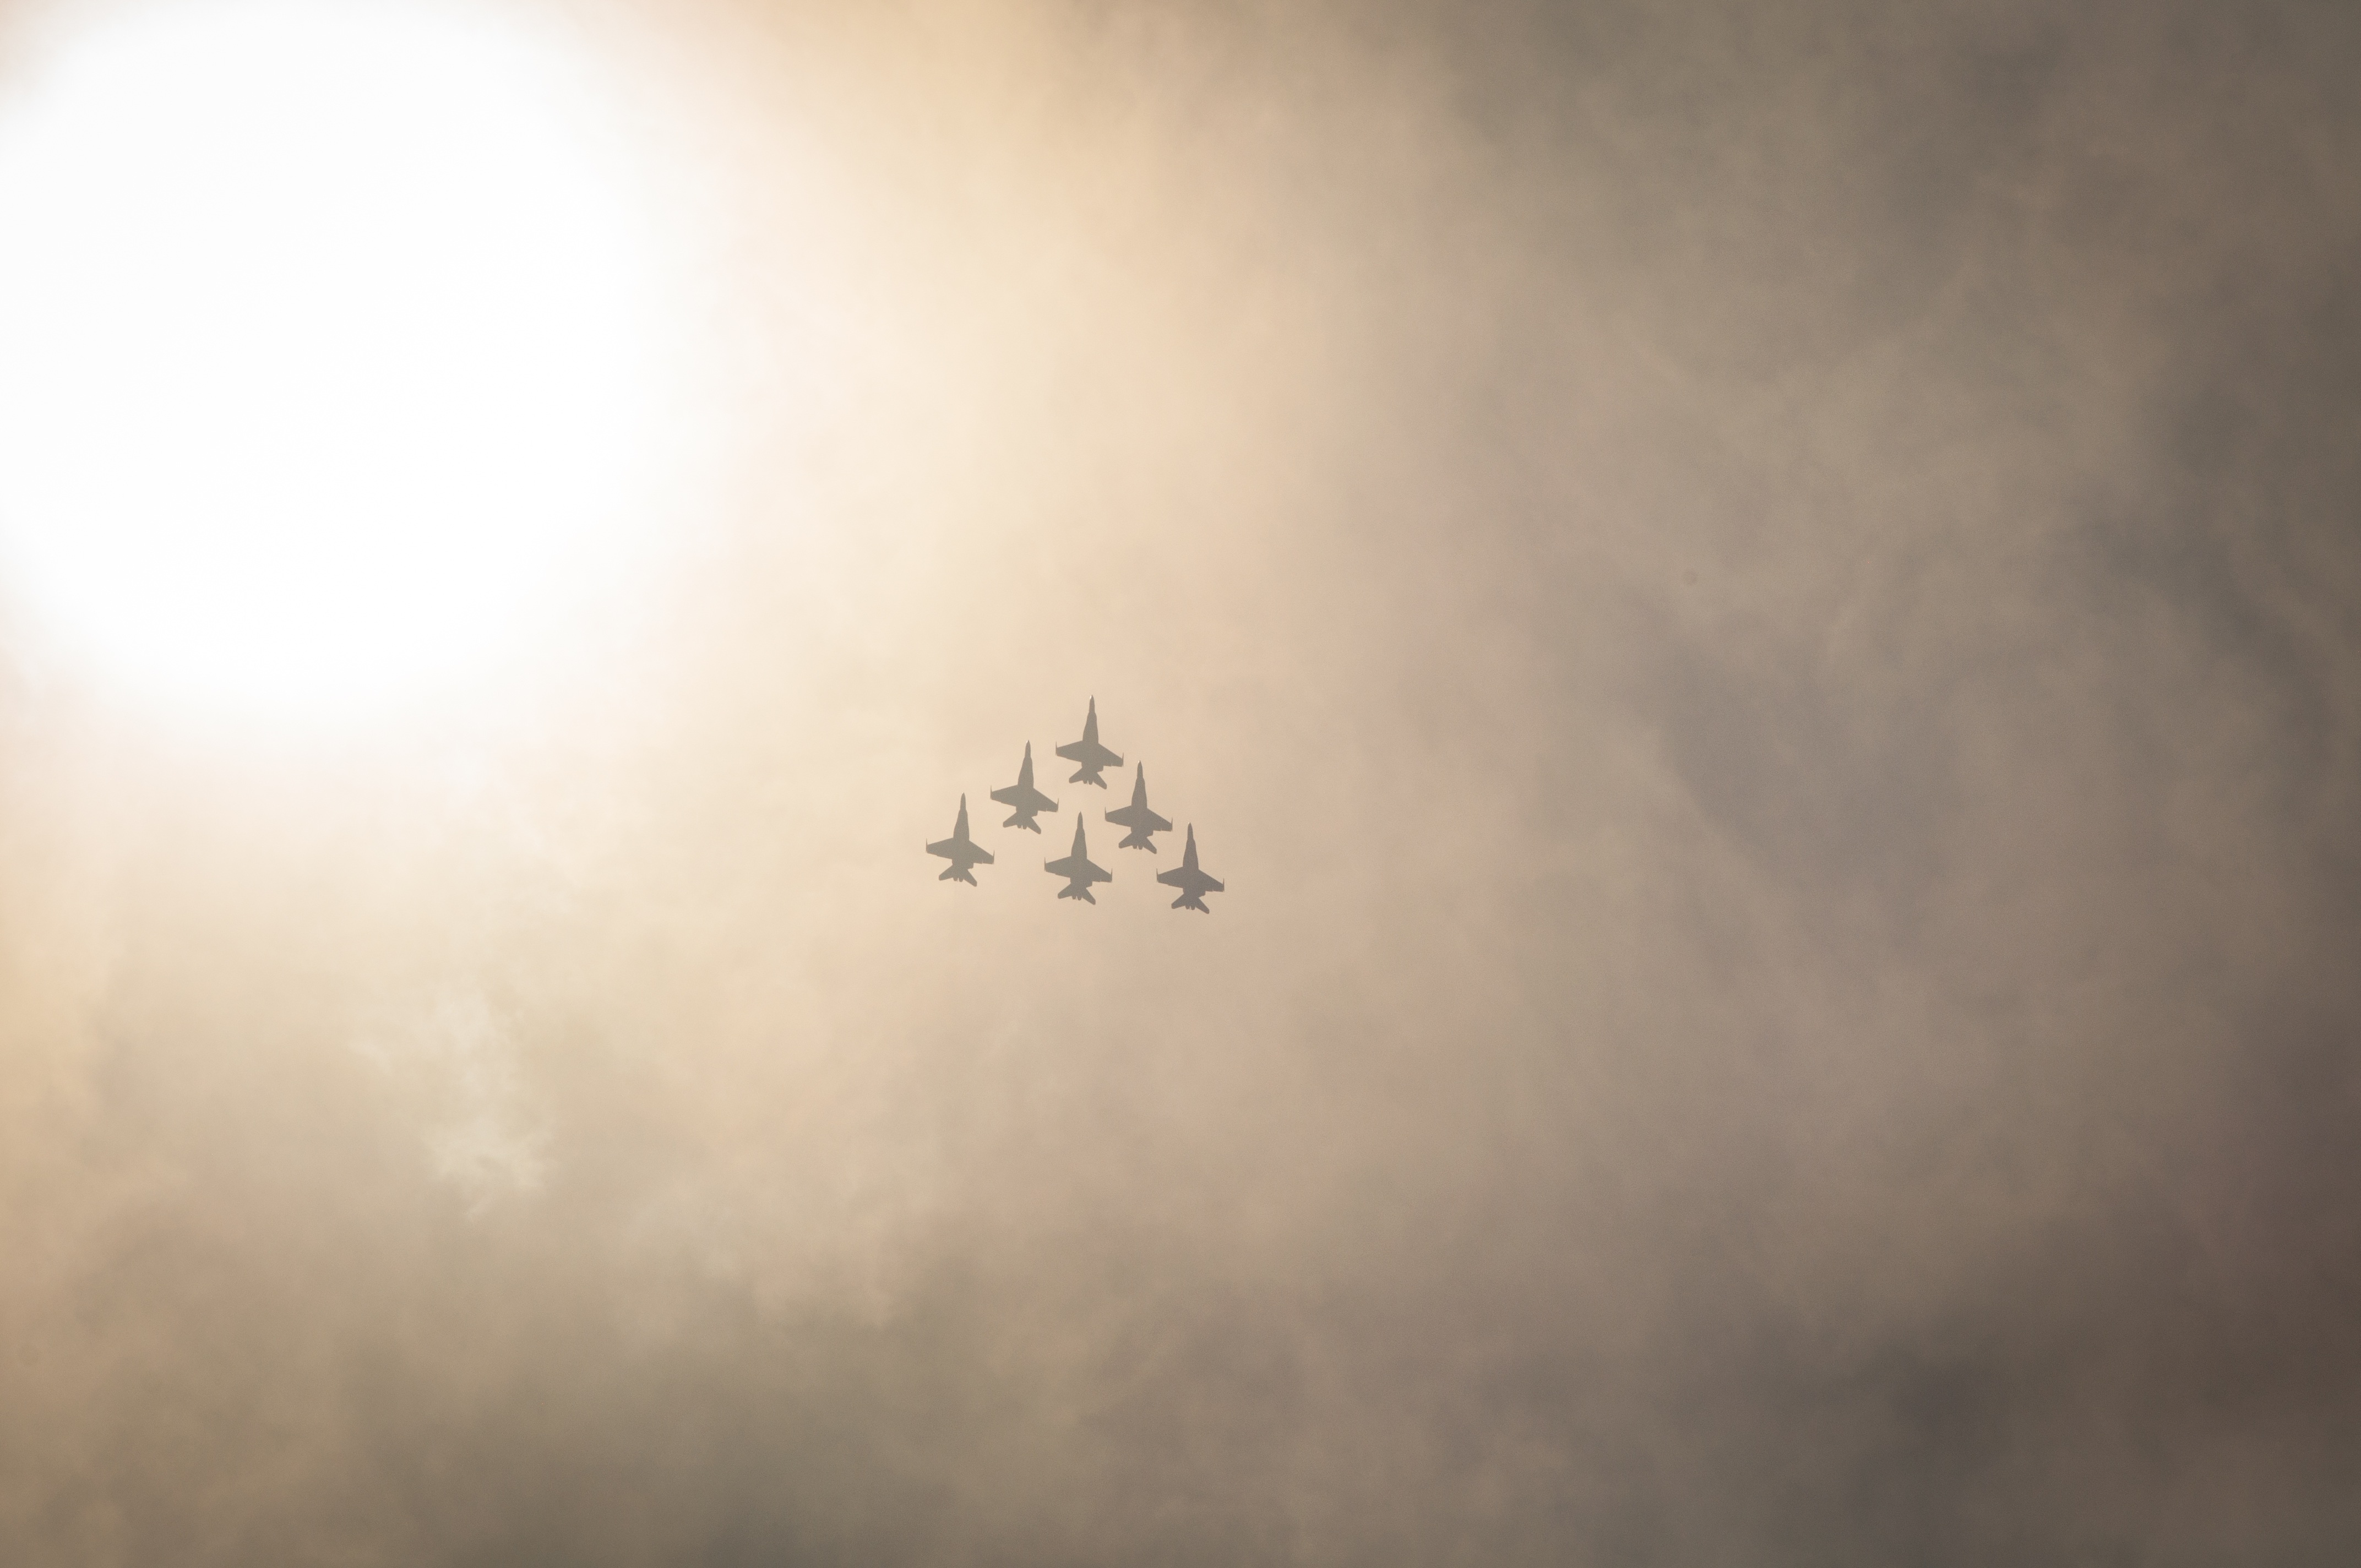
cloud, sky, sun, fog, mist, sunlight, morning, atmosphere, flying, airplane, plane, aircraft, military, airforce, jet, army, aviation, flight, weather, speed, clouds, airplanes, misty, airshow, fighter, usaf, defense, jets, aerospace, air force, formation flight, fighters, aircrafts, atmospheric phenomenon, atmosphere of earth, flight formation